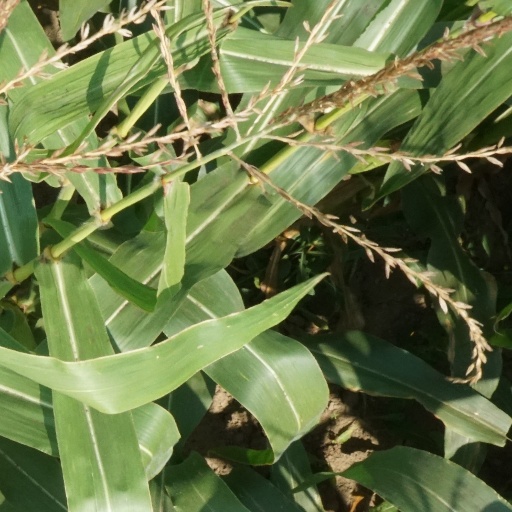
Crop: maize; corn